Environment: real
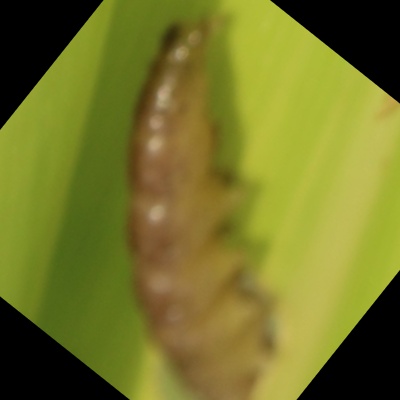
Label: fall_armyworm